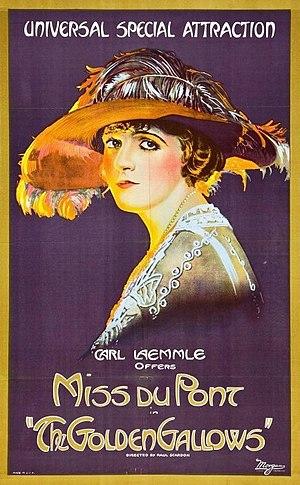
Patricia Hannon — née le 28 avril 1894 à Frankfort, morte le 6 février 1973 à Palm Beach — est une actrice américaine du muet, connue sous le nom de scène de Miss DuPont.